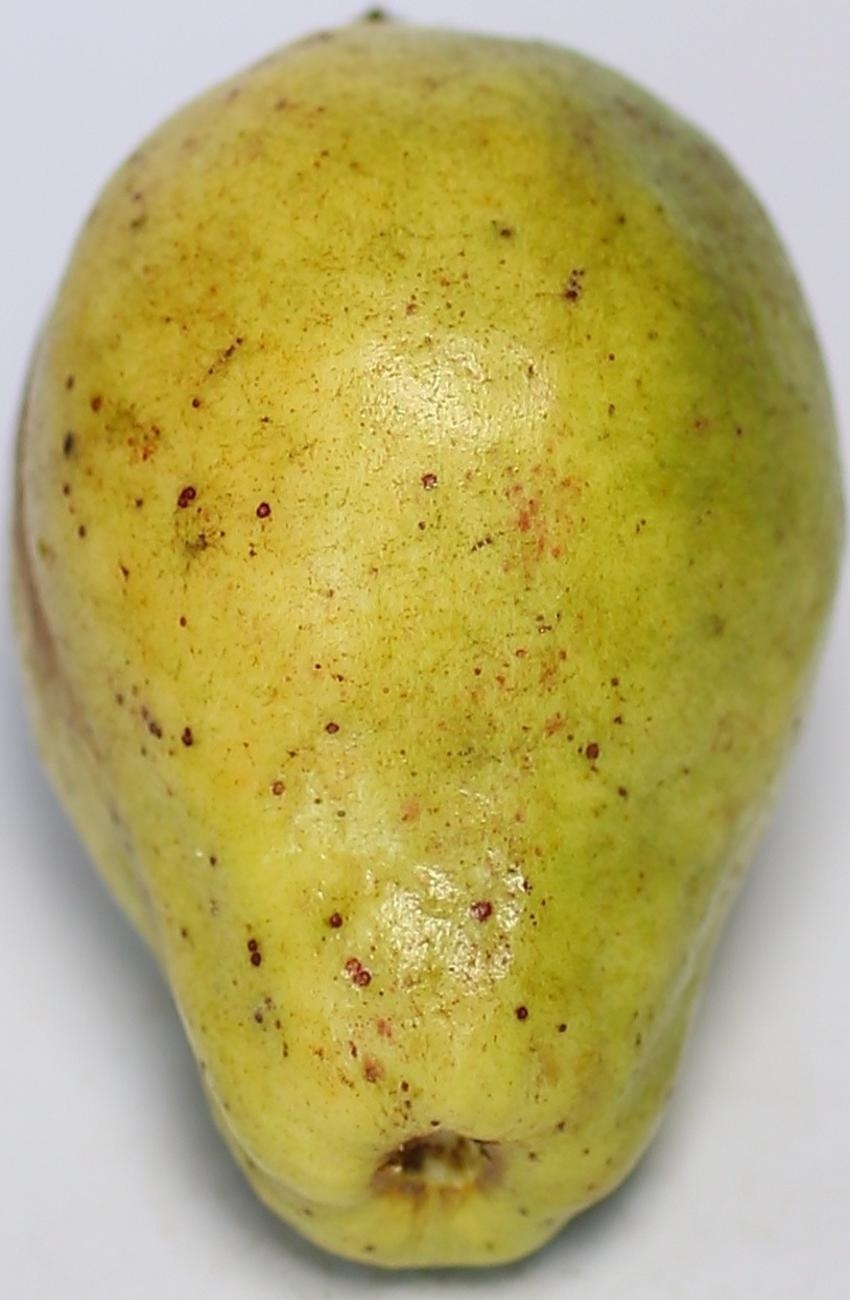
Maturity: mature-green
Variety: local-sindhi